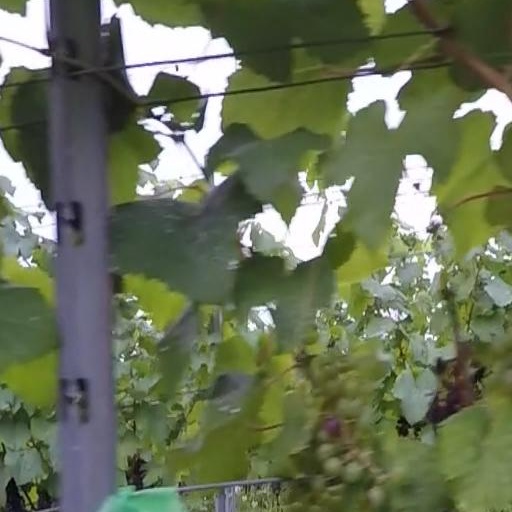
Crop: grape